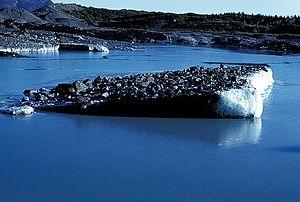
Le transport par radeaux de glace concerne le transport de divers matériaux par la glace. Divers objets déposés sur la glace peuvent s'y retrouver enchassés. Lorsque la glace dérive puis fond, les objets et matériaux se déposent sous l'étendue d'eau, lit de cours d'eau ou fond marin. Ces dépôts sont appelés « débris de délestage ». Le transport par radeaux de glace était le premier mécanisme de transport des sédiments durant les épisodes glaciaires du Pléistocène, lorsque le niveau des mers était très bas et qu'une grande partie de la planète était recouverte de glace. Le transport de sédiments de toutes tailles dans les eaux océaniques profondes par les icebergs est devenu un phénomène d'importance ; le processus se poursuit aujourd'hui mais son impact est nettement moindre et beaucoup plus difficile à évaluer.